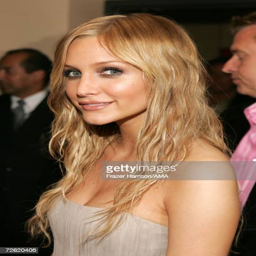
pop rock artist poses backstage at awards held